Last Rights (album)

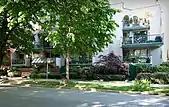
1169 Nelson Street in Vancouver, British Columbia, one of the sites of "Last Rights"' recording

Ogre conceived of and recorded all of his lyrics in the studio with minimal planning. He considered the vocals a "train of consciousness" that powerfully reflected him in the moment. Key and Goettel also recorded their part of the music in-studio; about the process, Key said, "I think with ["Last Rights"], it was our opportunity to just let the album create itself by the collective energies involved". Because the band had access to new equipment, Key and Goettel spent more time on the post-production of "Last Rights" than on any other Skinny Puppy album, specifically on noisy and complicated songs like "Scrapyard" and "Download".